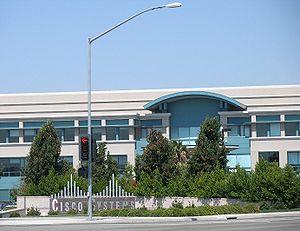
Cisco Systems est une entreprise informatique américaine spécialisée, à l’origine, dans le matériel réseau, et depuis 2009 dans les serveurs. Elle est dirigée par Chuck Robbins depuis juillet 2015. Son prédécesseur, John Chambers, était en fonction depuis 1995 et est président du conseil d'administration depuis novembre 2006.